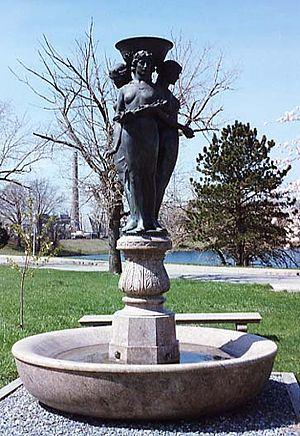
La ville de Washington compte de nombreuses sculptures en plein air. La Smithsonian Institution en compte près de 900 dans son inventaire. En plus des plus célèbres monuments et mémoriaux de la capitale, de nombreuses personnalités reconnues comme des héros nationaux ont été honorées, à titre posthume, une statue les représentant dans un parc ou une place publique. Certains de ces personnages de l'histoire américaine sont représentés plusieurs fois dans la capitale. Abraham Lincoln, par exemple, est représenté par au moins trois sculptures, dont celles au Lincoln Memorial, au Lincoln Park, et à l'ancienne Cour supérieure du district de Columbia. Plusieurs personnalités internationales, telles Mohandas Karamchand Gandhi, ont également été immortalisées par des statues. D'autres figures humaines ne font référence à aucun personnage historique telle par exemple la statue de la Liberté qui ne doit pas être confondue avec la statue de la Liberté à New York, statue allégorique de 19 ½ pieds de haut qui repose au sommet du dôme du Capitole.
La fontaine McMillan, réalisée par le sculpteur Herbert Adams, est située à proximité du réservoir McMillan, dans le quartier de Bloomingdale à Washington. Elle fut réalisée pour rendre hommage à James McMillan.